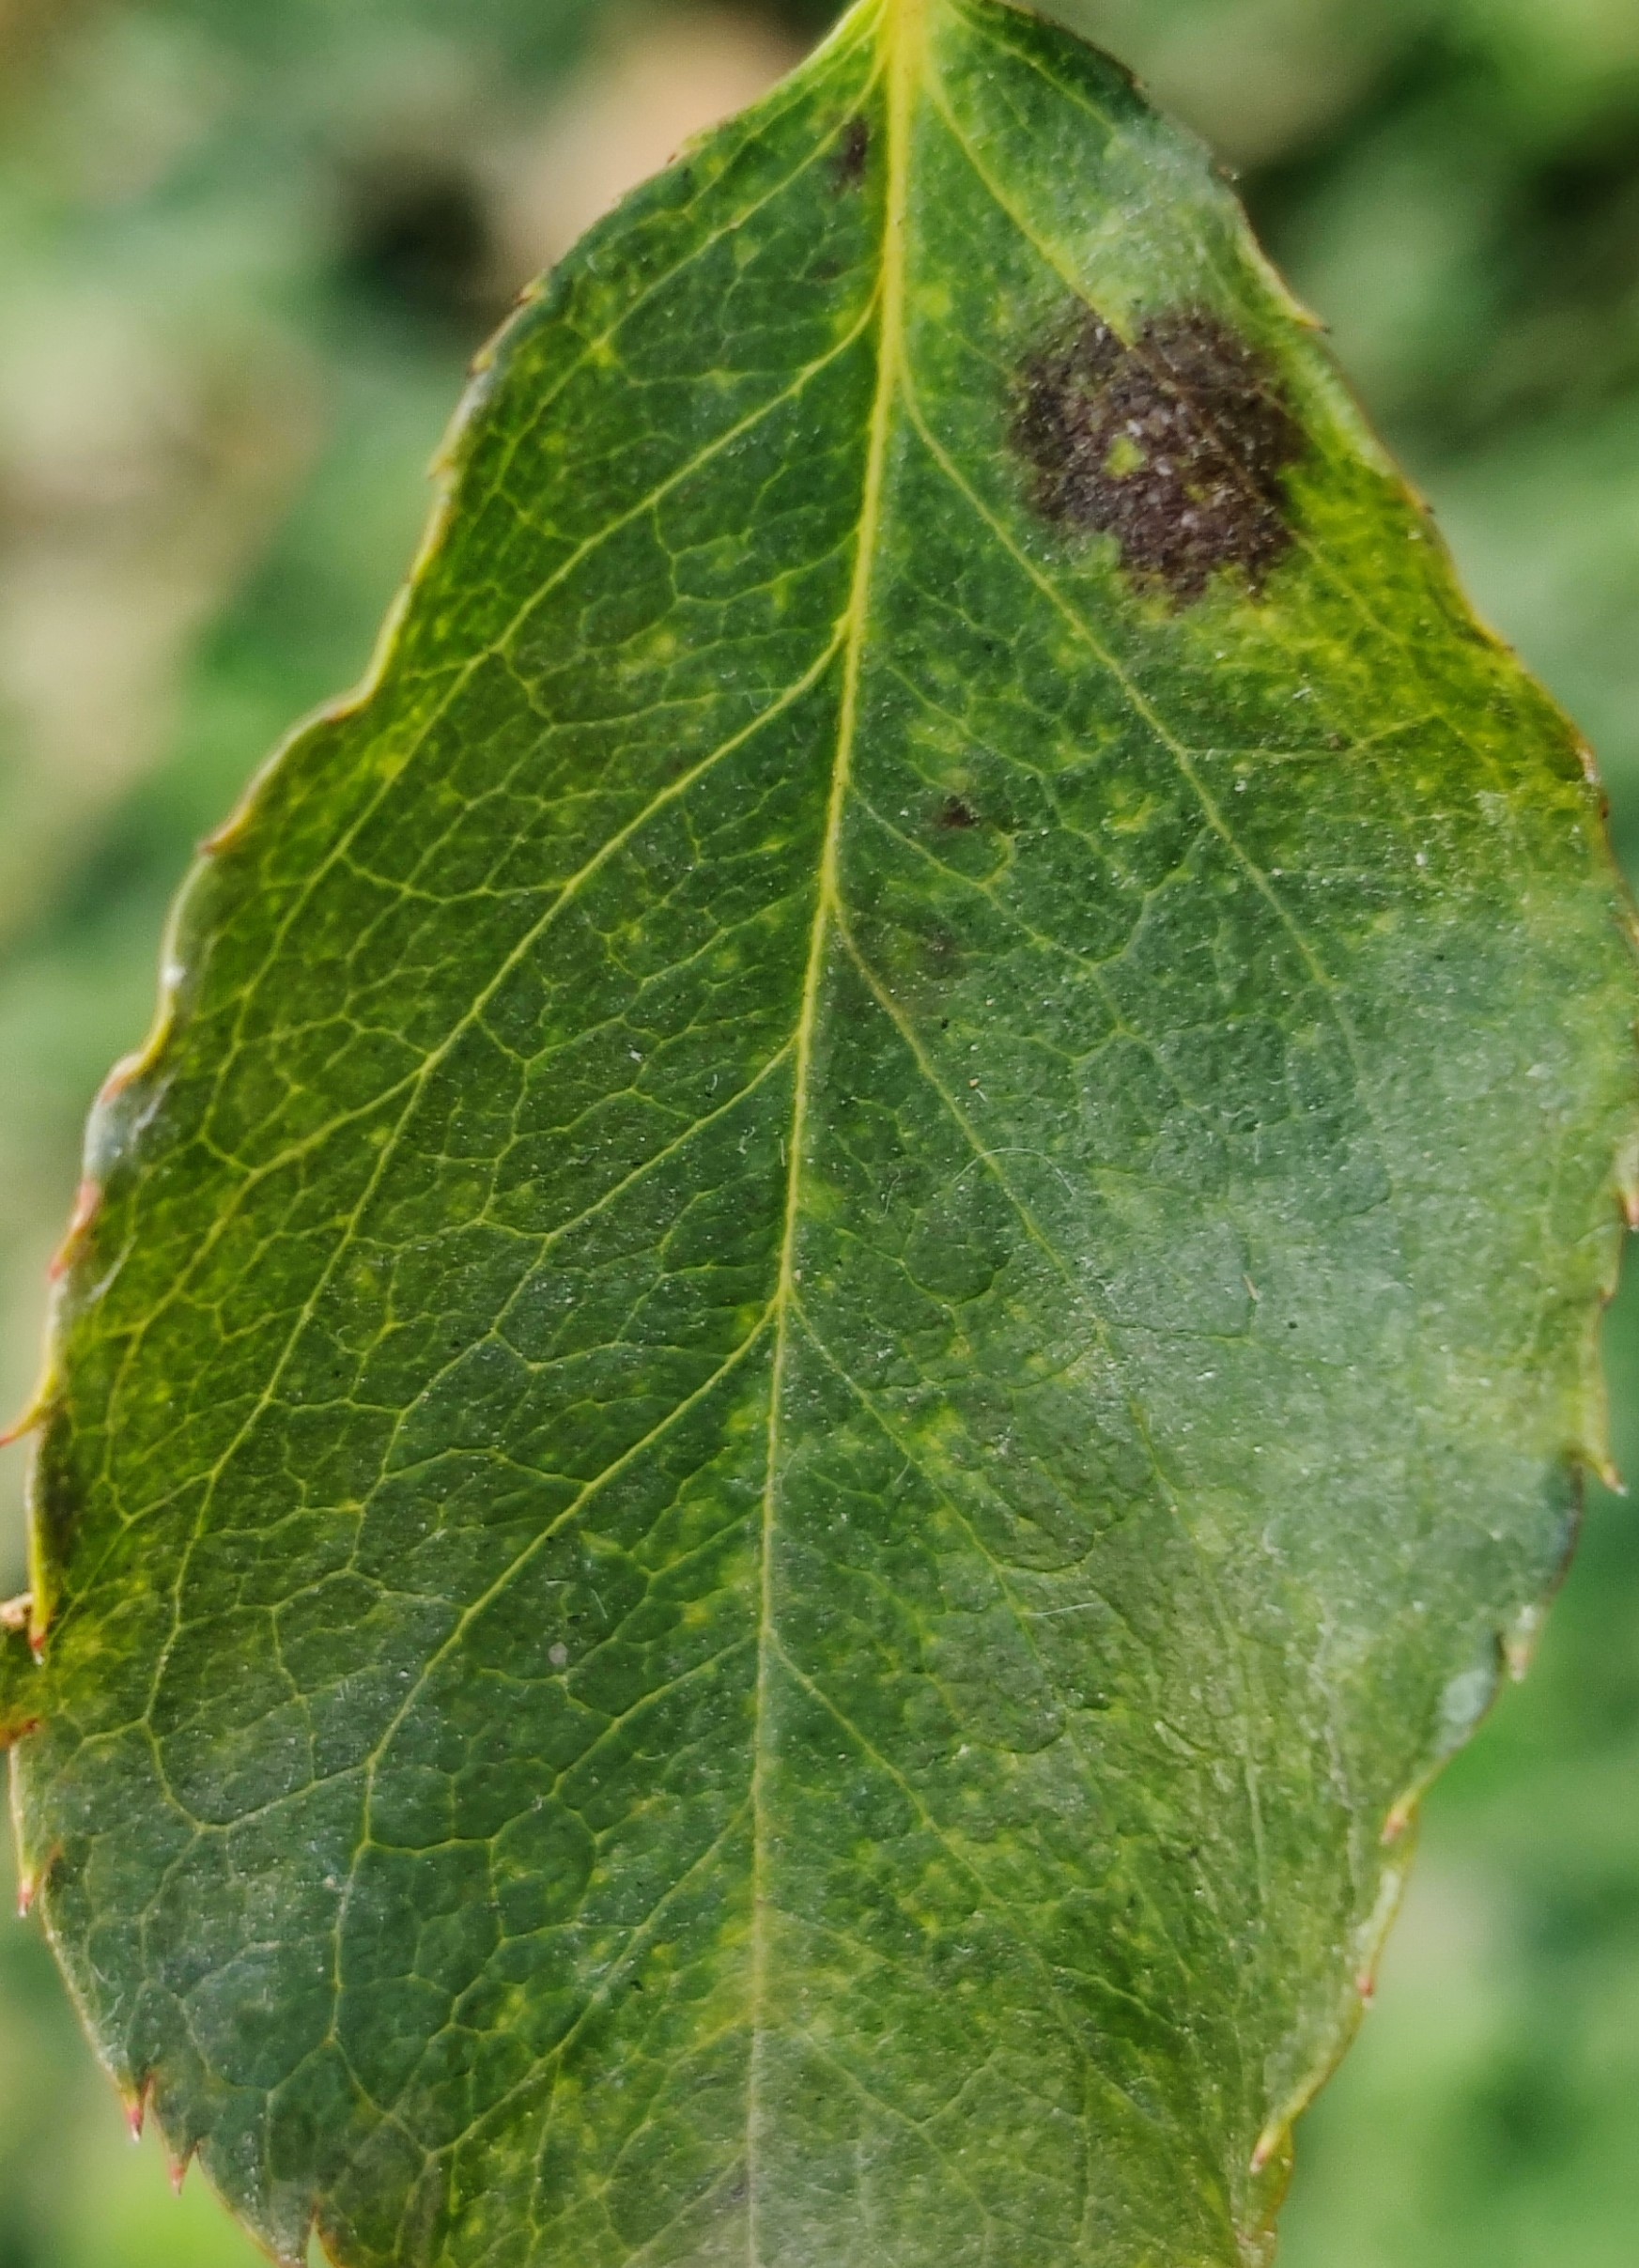
Label: Black Spot